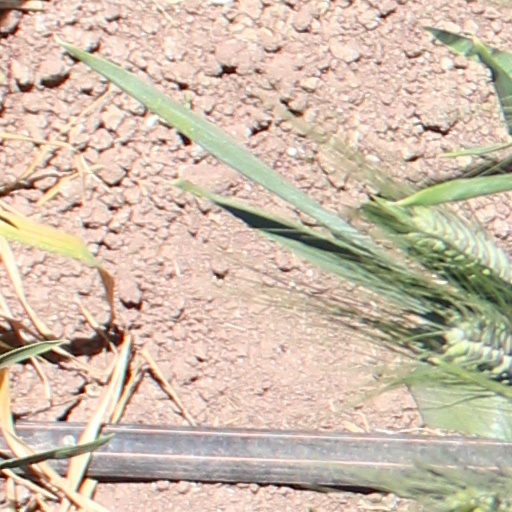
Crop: wheat